Phosphoric acids and phosphates

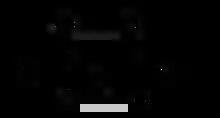
Pyrophosphate anion.

Removal of protons from "k" hydroxyl groups –OH leaves anions generically called phosphates (if ) or hydrogen phosphates (if "k" is between 1 and ), with general formula . The fully dissociated anion has formula . The term phosphate is also used in organic chemistry for the functional groups that result when one or more of the hydrogens are replaced by bonds to other groups.